Pribislav-Henry

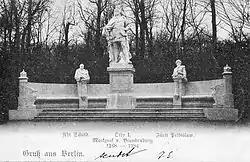
Statue of Pribislav (rightmost figure) flanking that of Otto I (center) on the former Siegesallee (1898), by Max Unger

Pribislav-Henry (d. 1150) was a Slavic Christian prince and the last ruler of the Hevelli (Stodorani) tribe in the Northern March of Brandenburg. His reign started, probably supported by the Ascanians, after the prior Hevelli prince Meinfried had been murdered in 1127. Having no sons of his own, he around 1129 gave the area between Brandenburg and Lehnin to his son-in-law, who was the oldest son of Albert the Bear. Emperor Lothair III approved the gift and made Albert margrave of the Northern March in 1134. In 1150, Pribislav Henry died and was succeeded, after a short war of succession, by Albert the Bear.